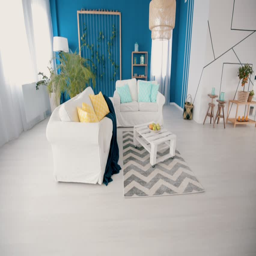
white couches with pillows in the bright stylish room